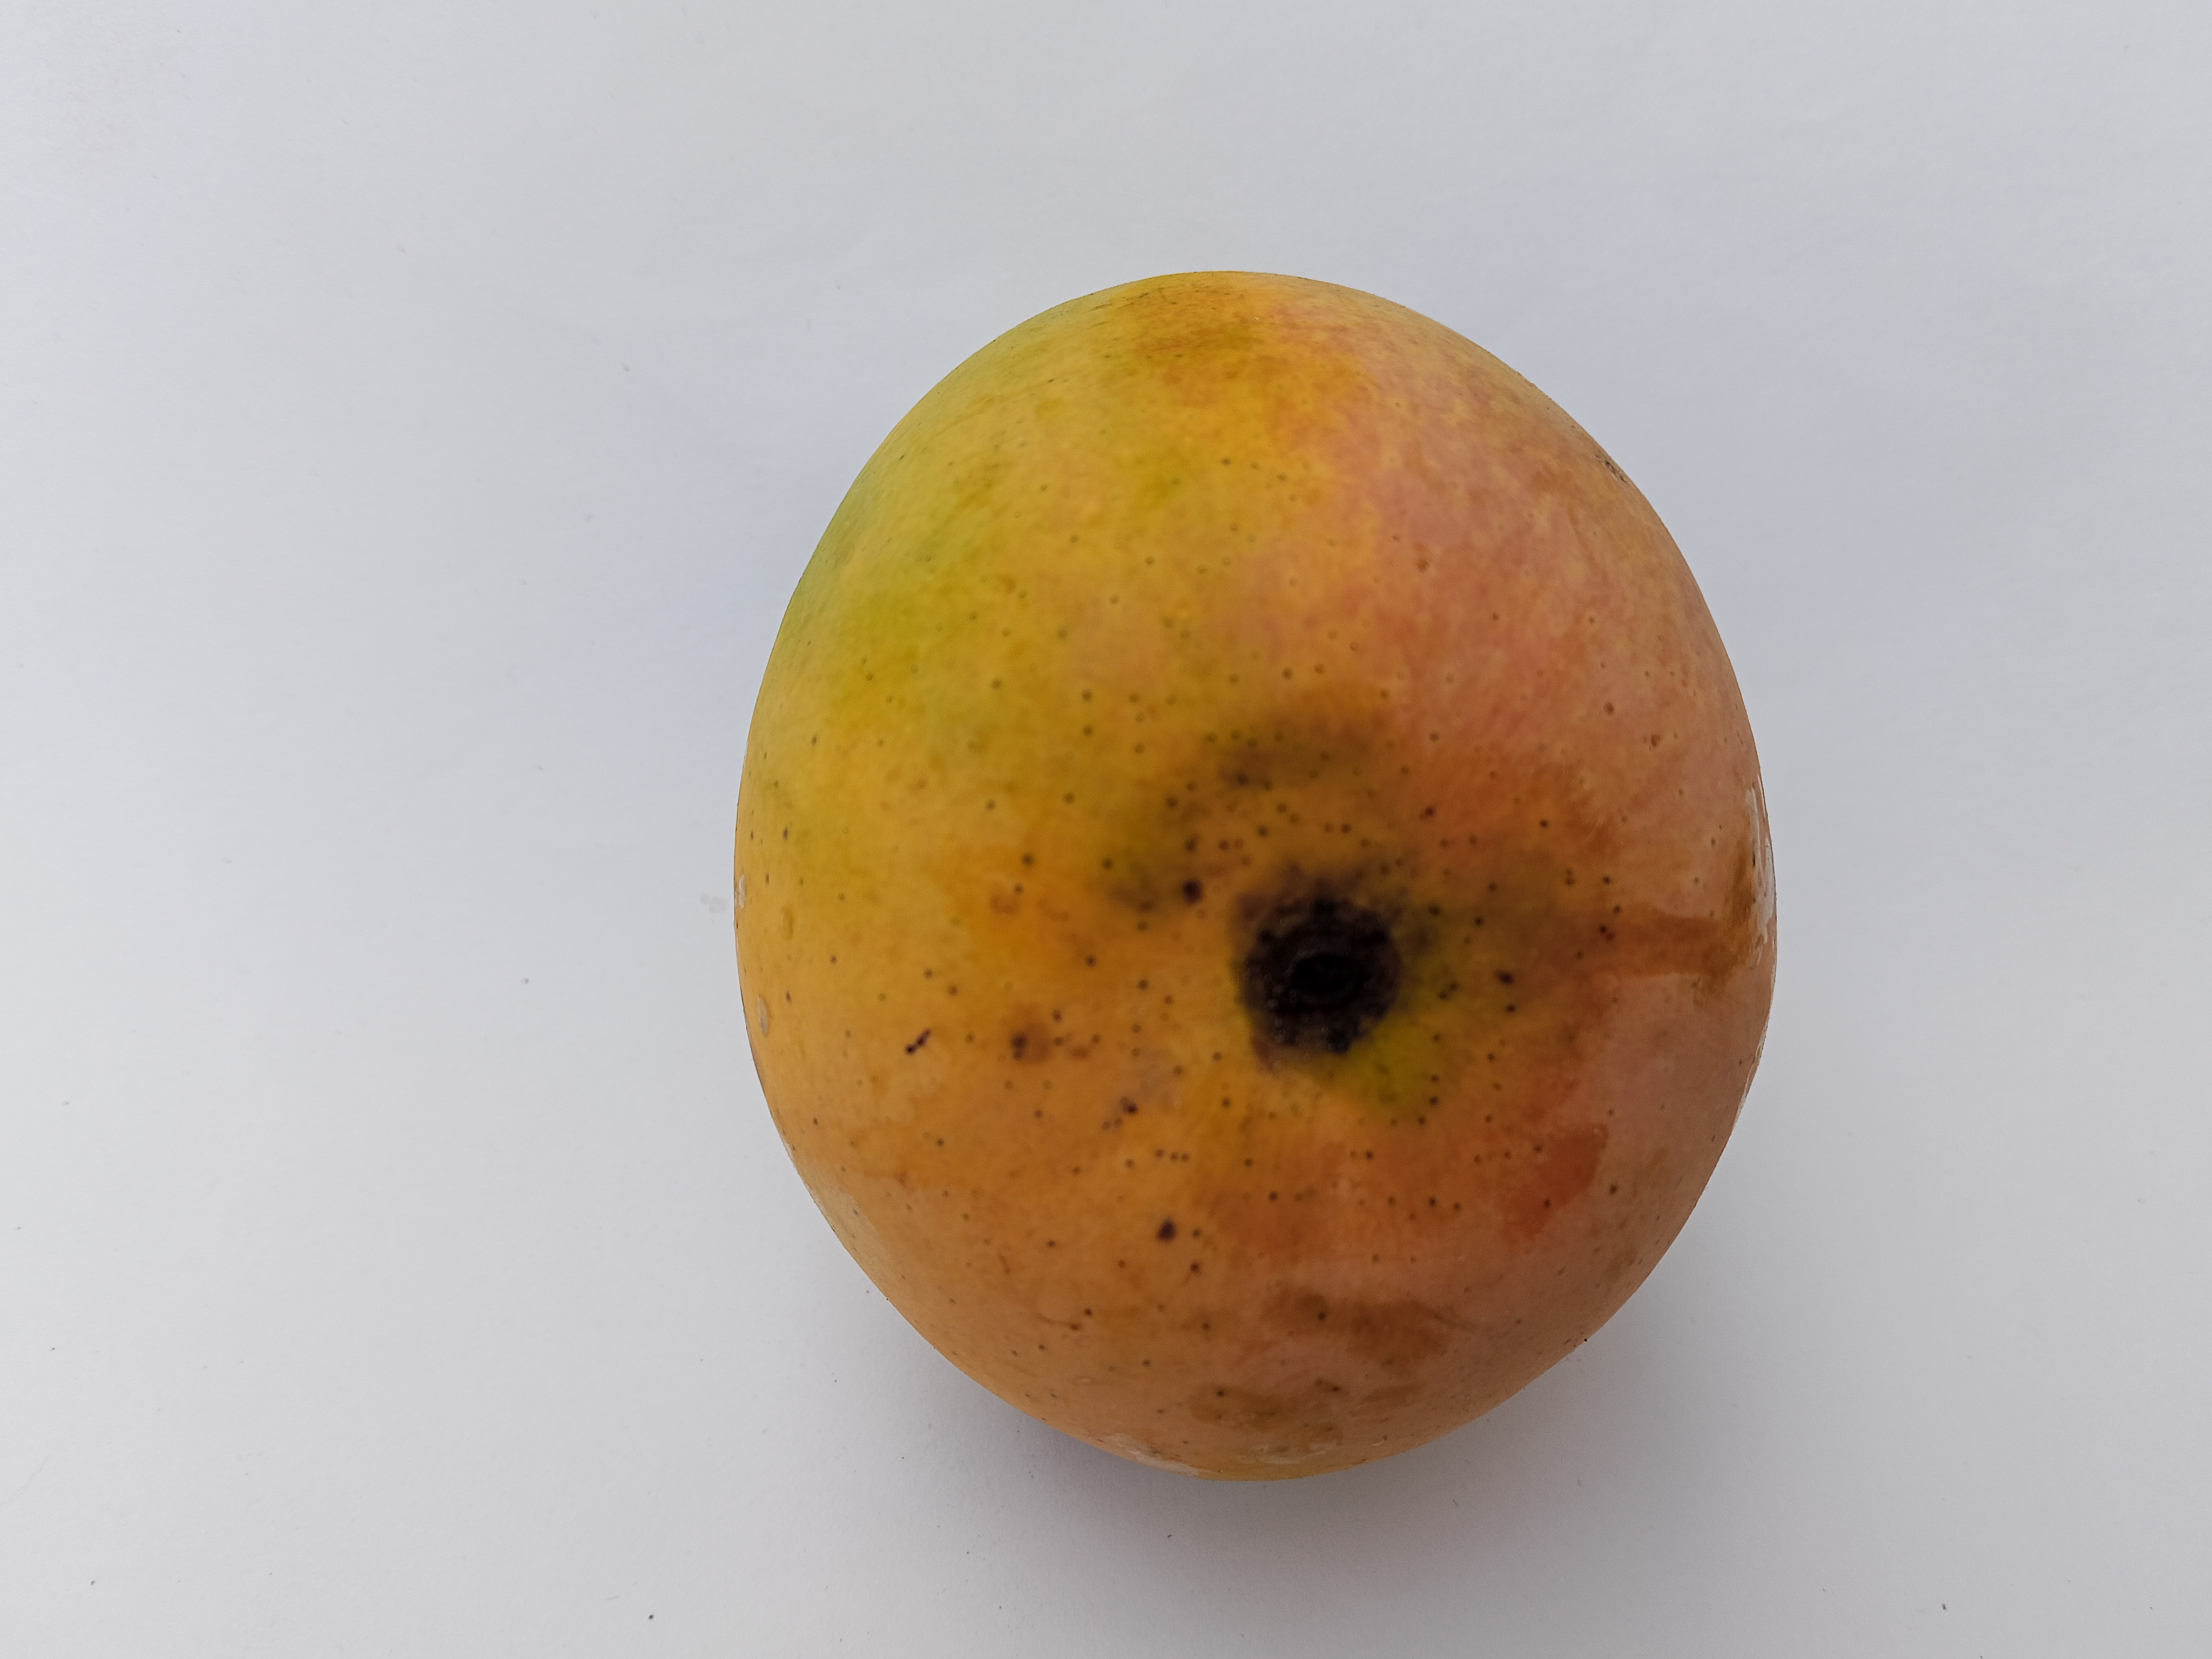
Mango variety: Sundari